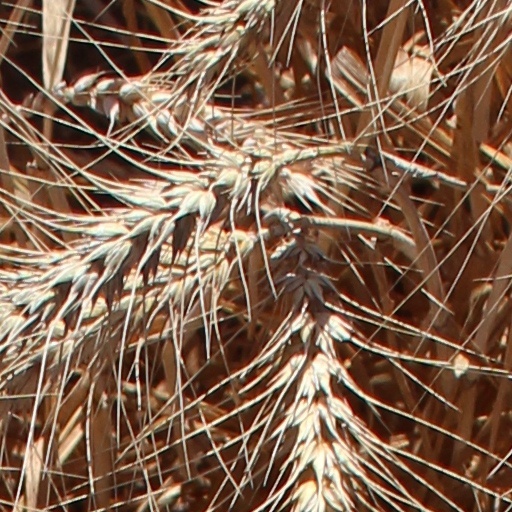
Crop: wheat